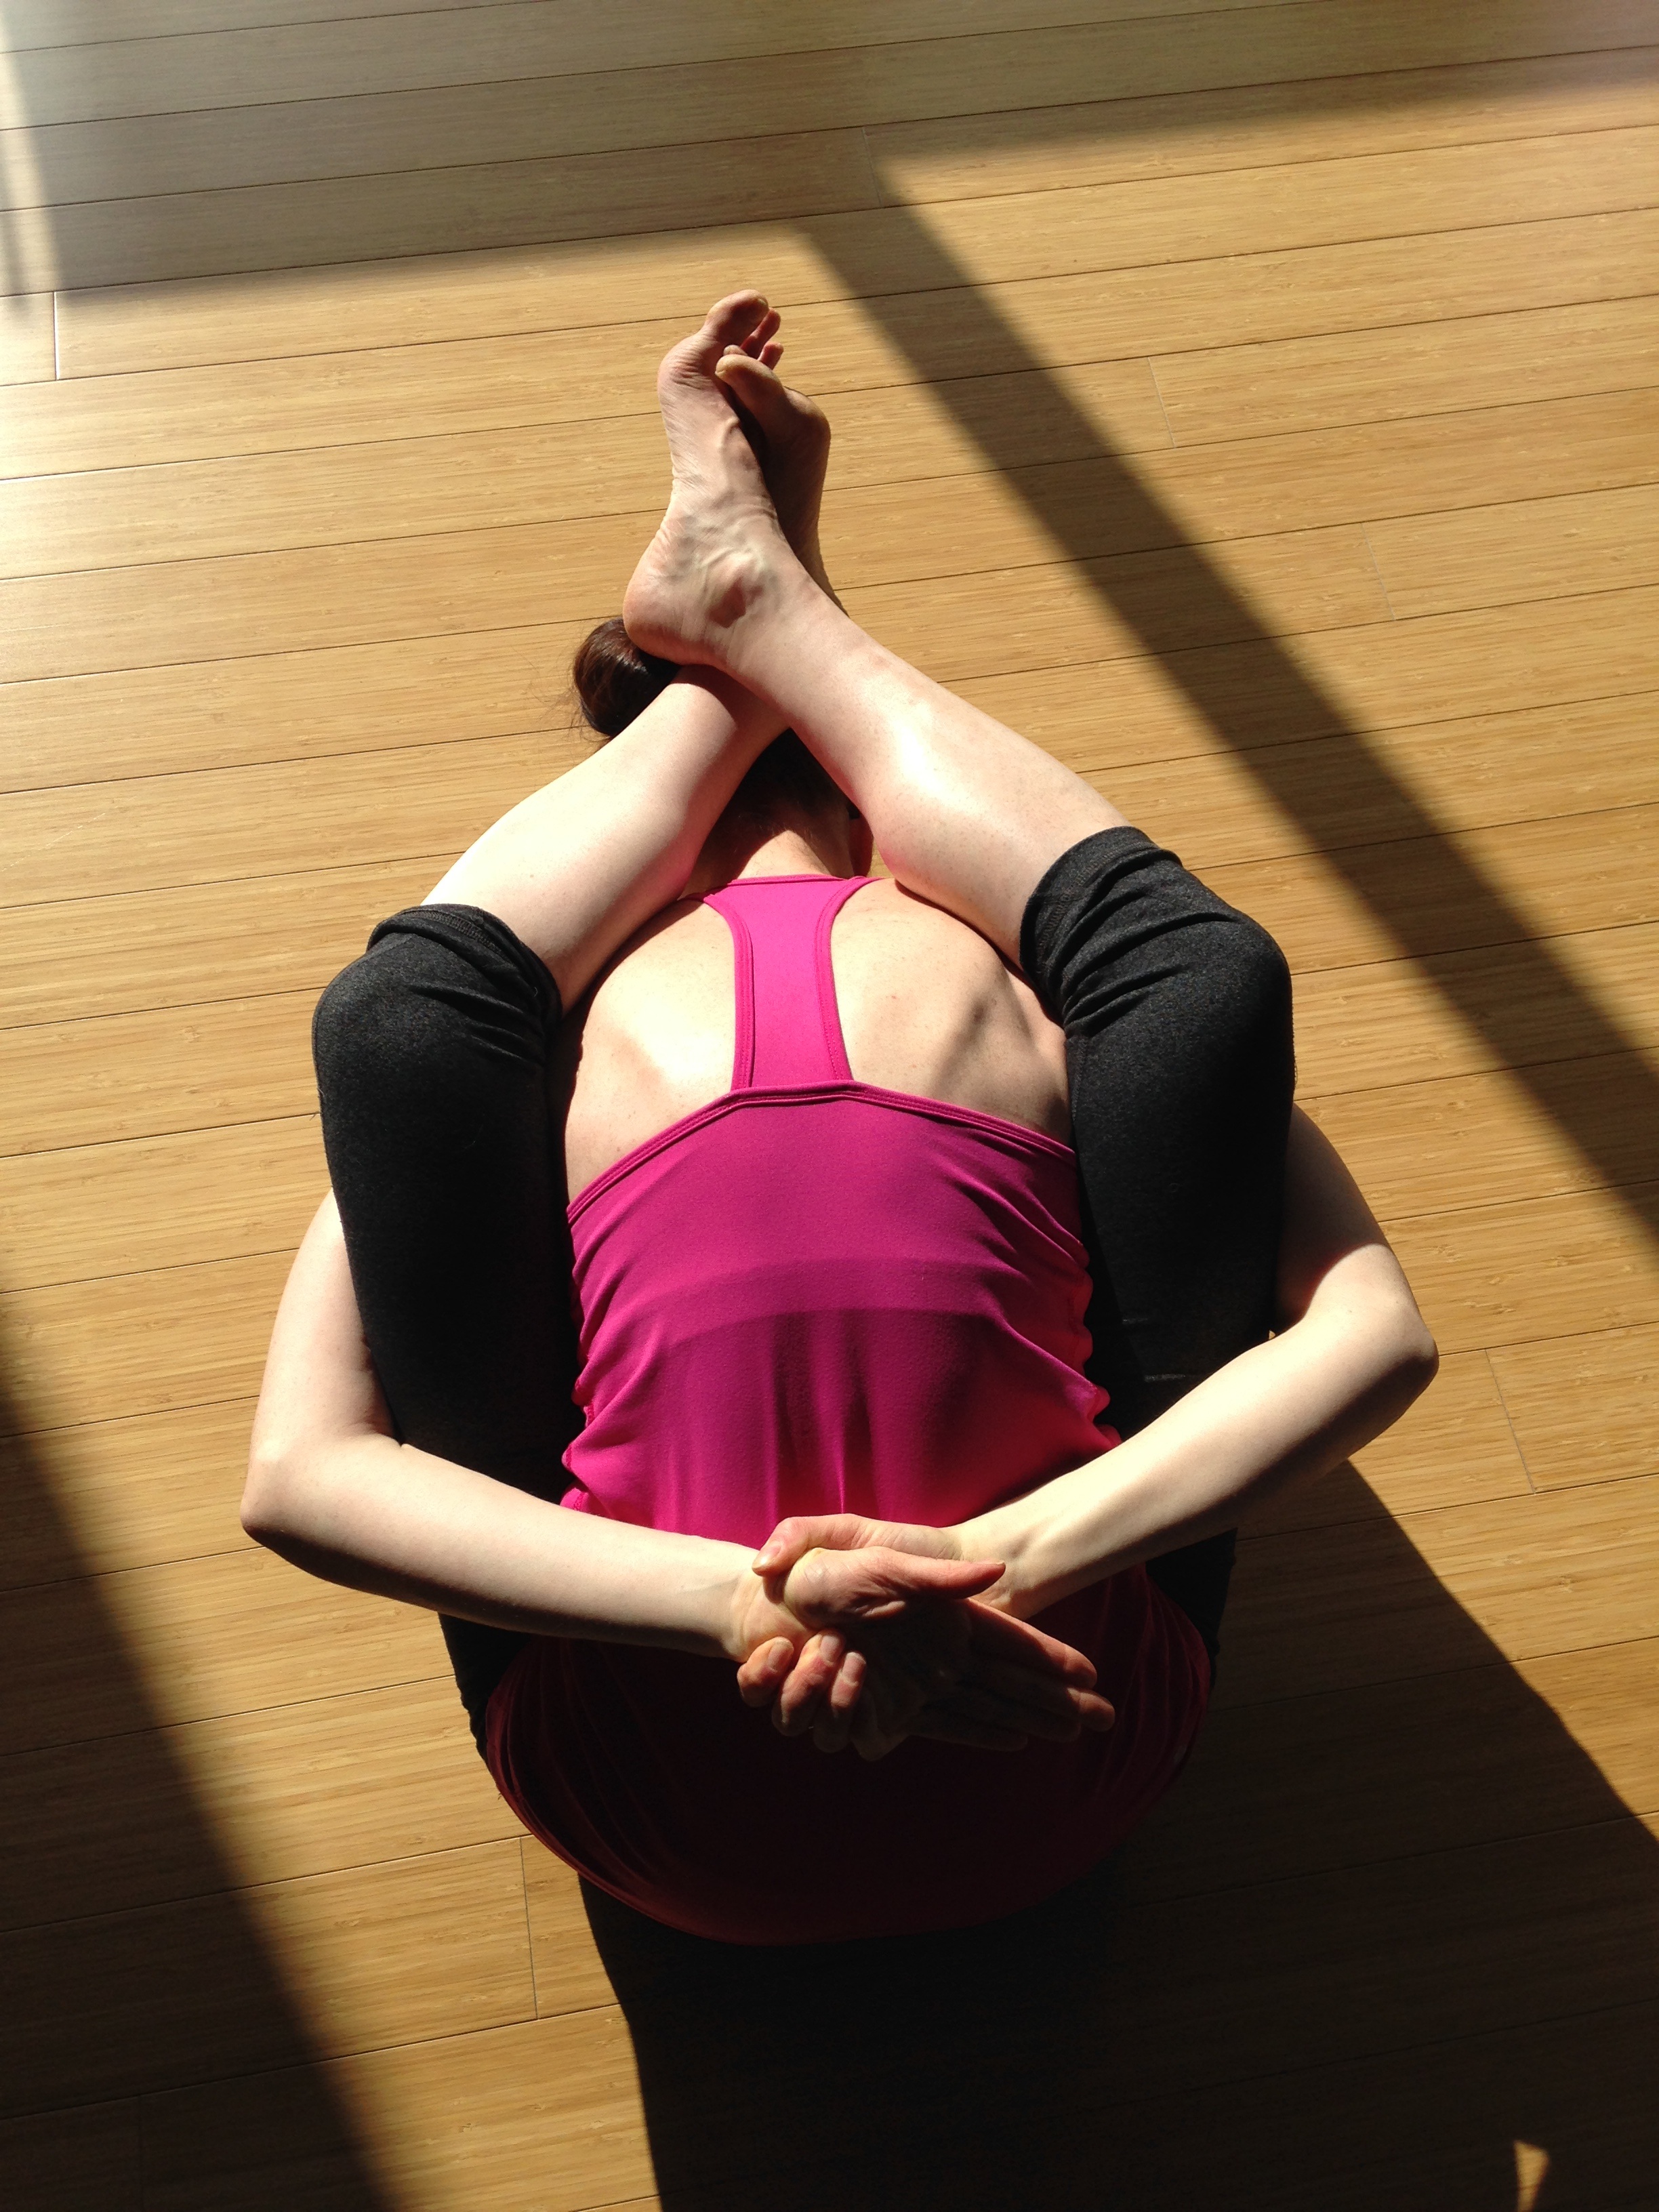
hand, woman, female, leg, sitting, arm, health, fitness, human body, sports, thigh, stretching, yoga, flexibility, martial arts, yoga pose, yoga woman, yoga class, hatha, human positions, human action, physical fitness